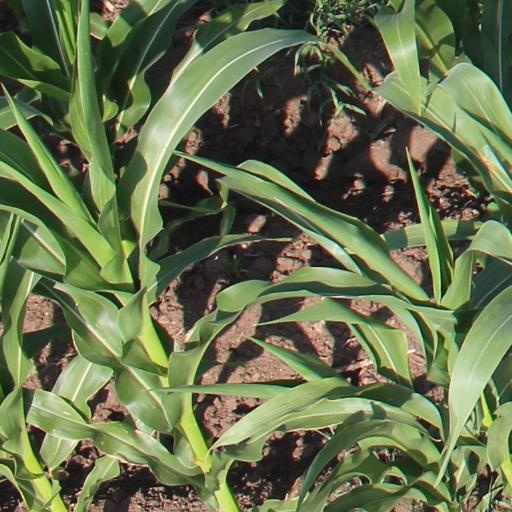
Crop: maize; corn